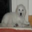
Label: dog